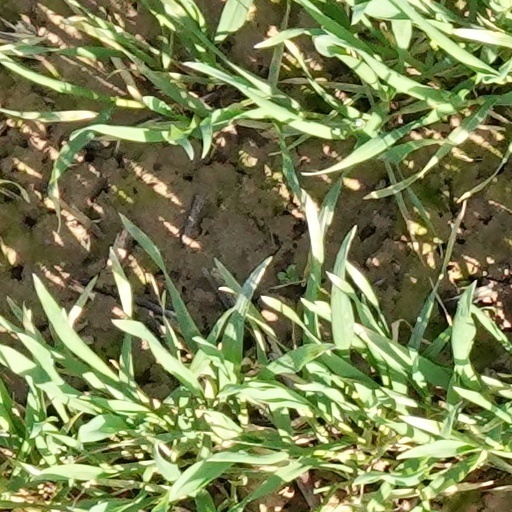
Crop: wheat